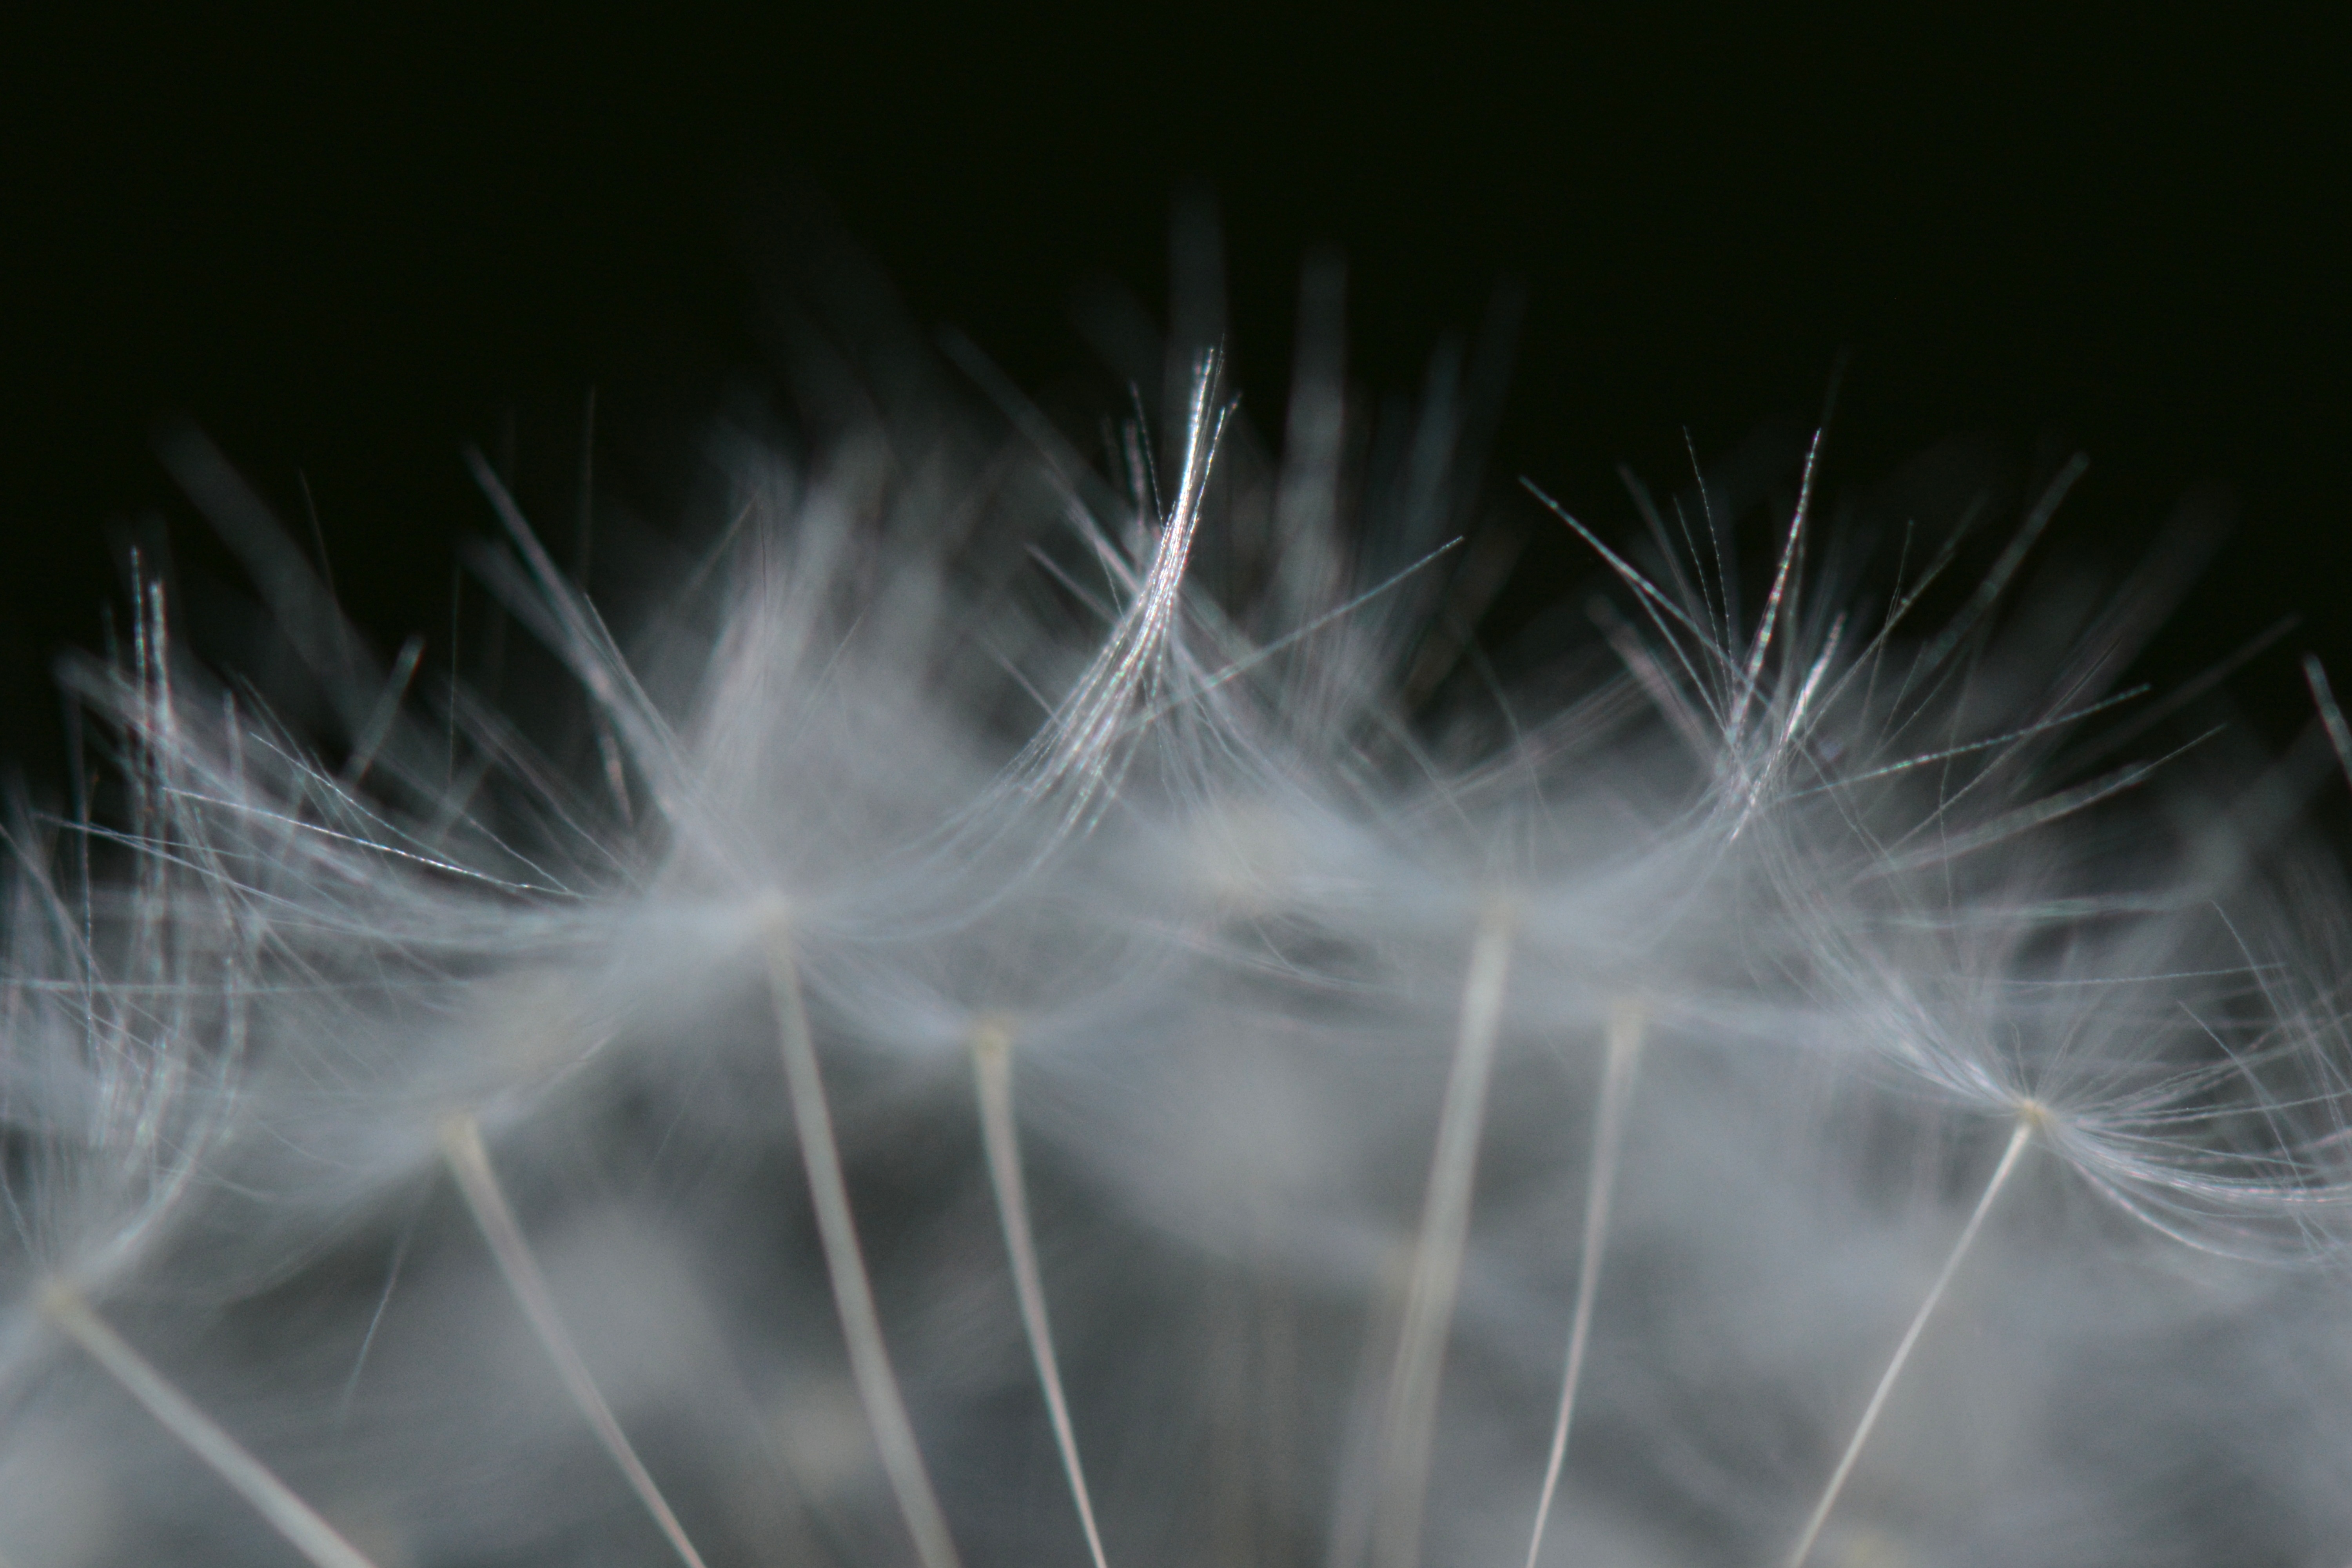
nature, wing, light, dandelion, sunlight, leaf, flower, sparkler, macro, darkness, material, spider web, close up, fluff, macro photography